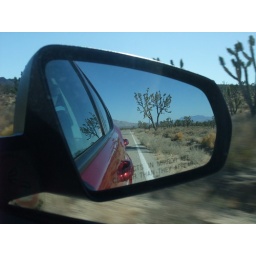
A Joshua tree visible in the car side mirror while driving through desert.